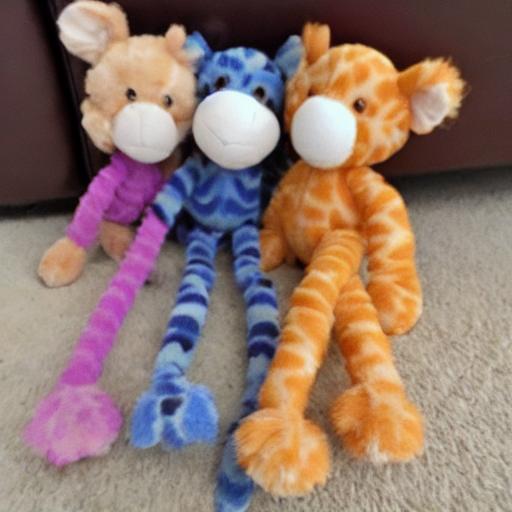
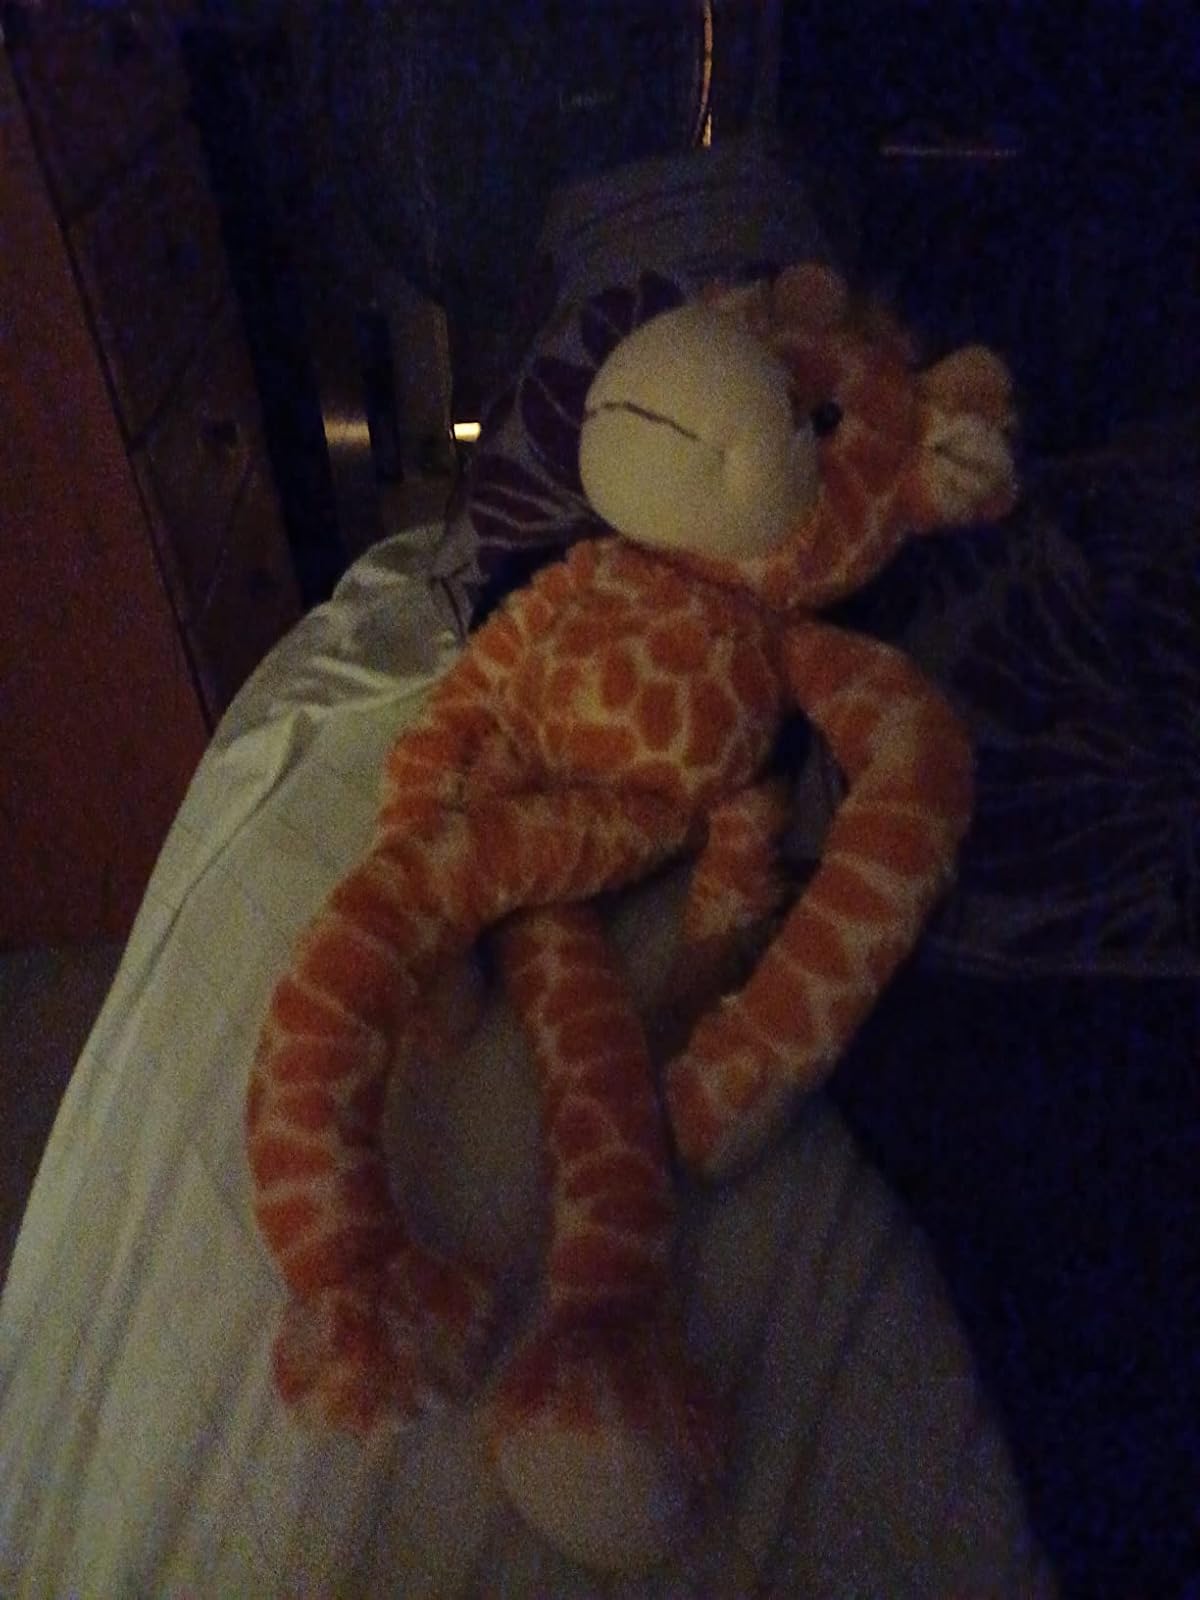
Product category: items_toy
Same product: no